In München steht ein Hofbräuhaus

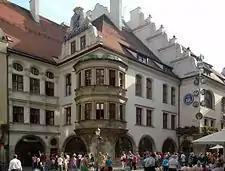
Northern facade of the Hofbräuhaus am Platzl.

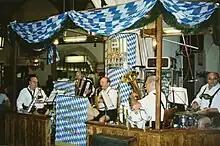
A band performing at the Hofbräuhaus.

"In München steht ein Hofbräuhaus" (German for "There's a Hofbräuhaus in Munich") is the title of the "Hofbräuhaus-Lied" ("Hofbräuhaus song") composed in 1935, which is today one of the best known drinking songs throughout the world. The refrain of the schlager song goes: ""In München steht ein Hofbräushaus - oans, zwoa, g'suffa"", Bavarian dialect German for "There's a Hofbräuhaus in Munich - one, two, let's drink!".